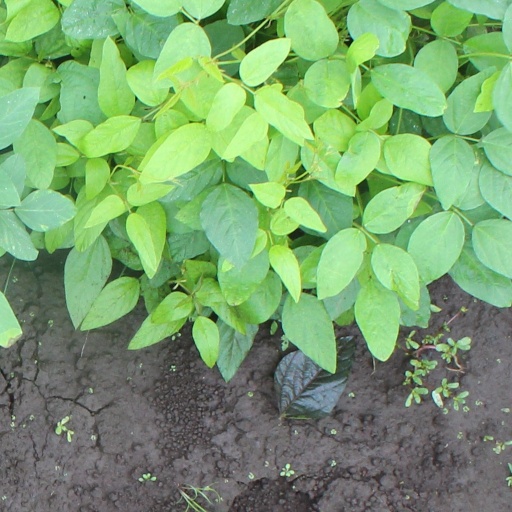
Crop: soybean